Tommy Smith (racing driver)

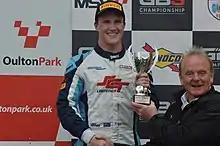
Tommy presented trophy in 2022 by Jonathan Palmer

He remained in the category for the 2022 season, once again driving for Douglas Motorsport alongside Max Esterson and Marcos Flack. At the first round of the campaign, held at Oulton, Smith took a second place in the reversed-grid Race 3, having defended against David Morales throughout the final laps.